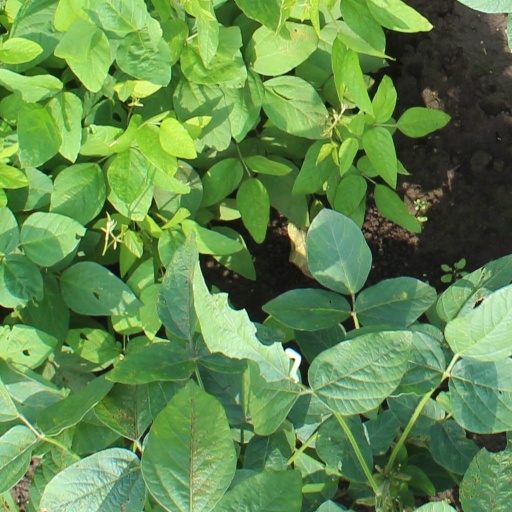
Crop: soybean